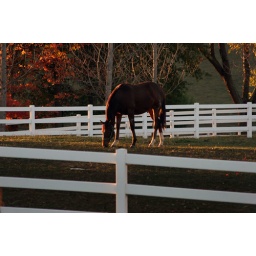
A horse grazes in a pasture along Ky. 34 about five miles West of Danville.